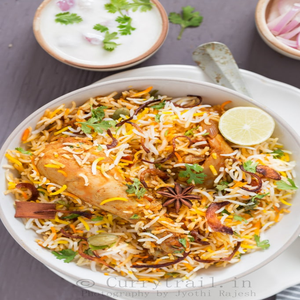
Dish: biryani